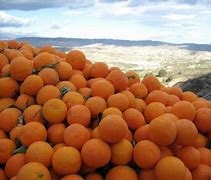
Label: mandarine